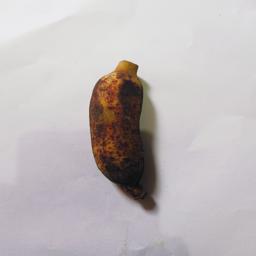
Banana variety: Bangla Kola